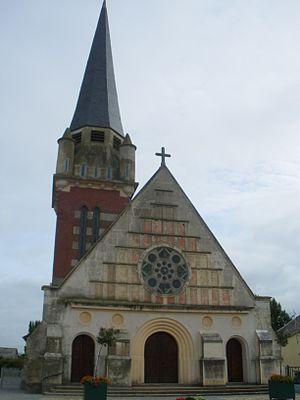
Vue de l'église Saint-Martin d'Arleux-en-Gohelle.
Arleux-en-Gohelle est une commune française située dans le département du Pas-de-Calais en région Hauts-de-France.